Frederick L. Taft

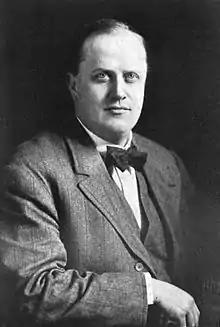
Frederick L. Taft in 1910

Frederick Lovett Taft (December 1, 1870 – April 7, 1913) was an American lawyer and judge in Ohio. A member of the Taft family and a distant relative of President William Howard Taft, he was one of the leading political and legal men of the city of Cleveland and the state of Ohio from 1896 until his death in April 1913.